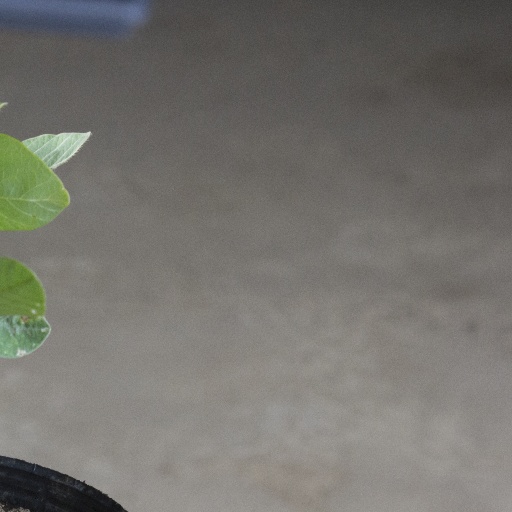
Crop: soybean